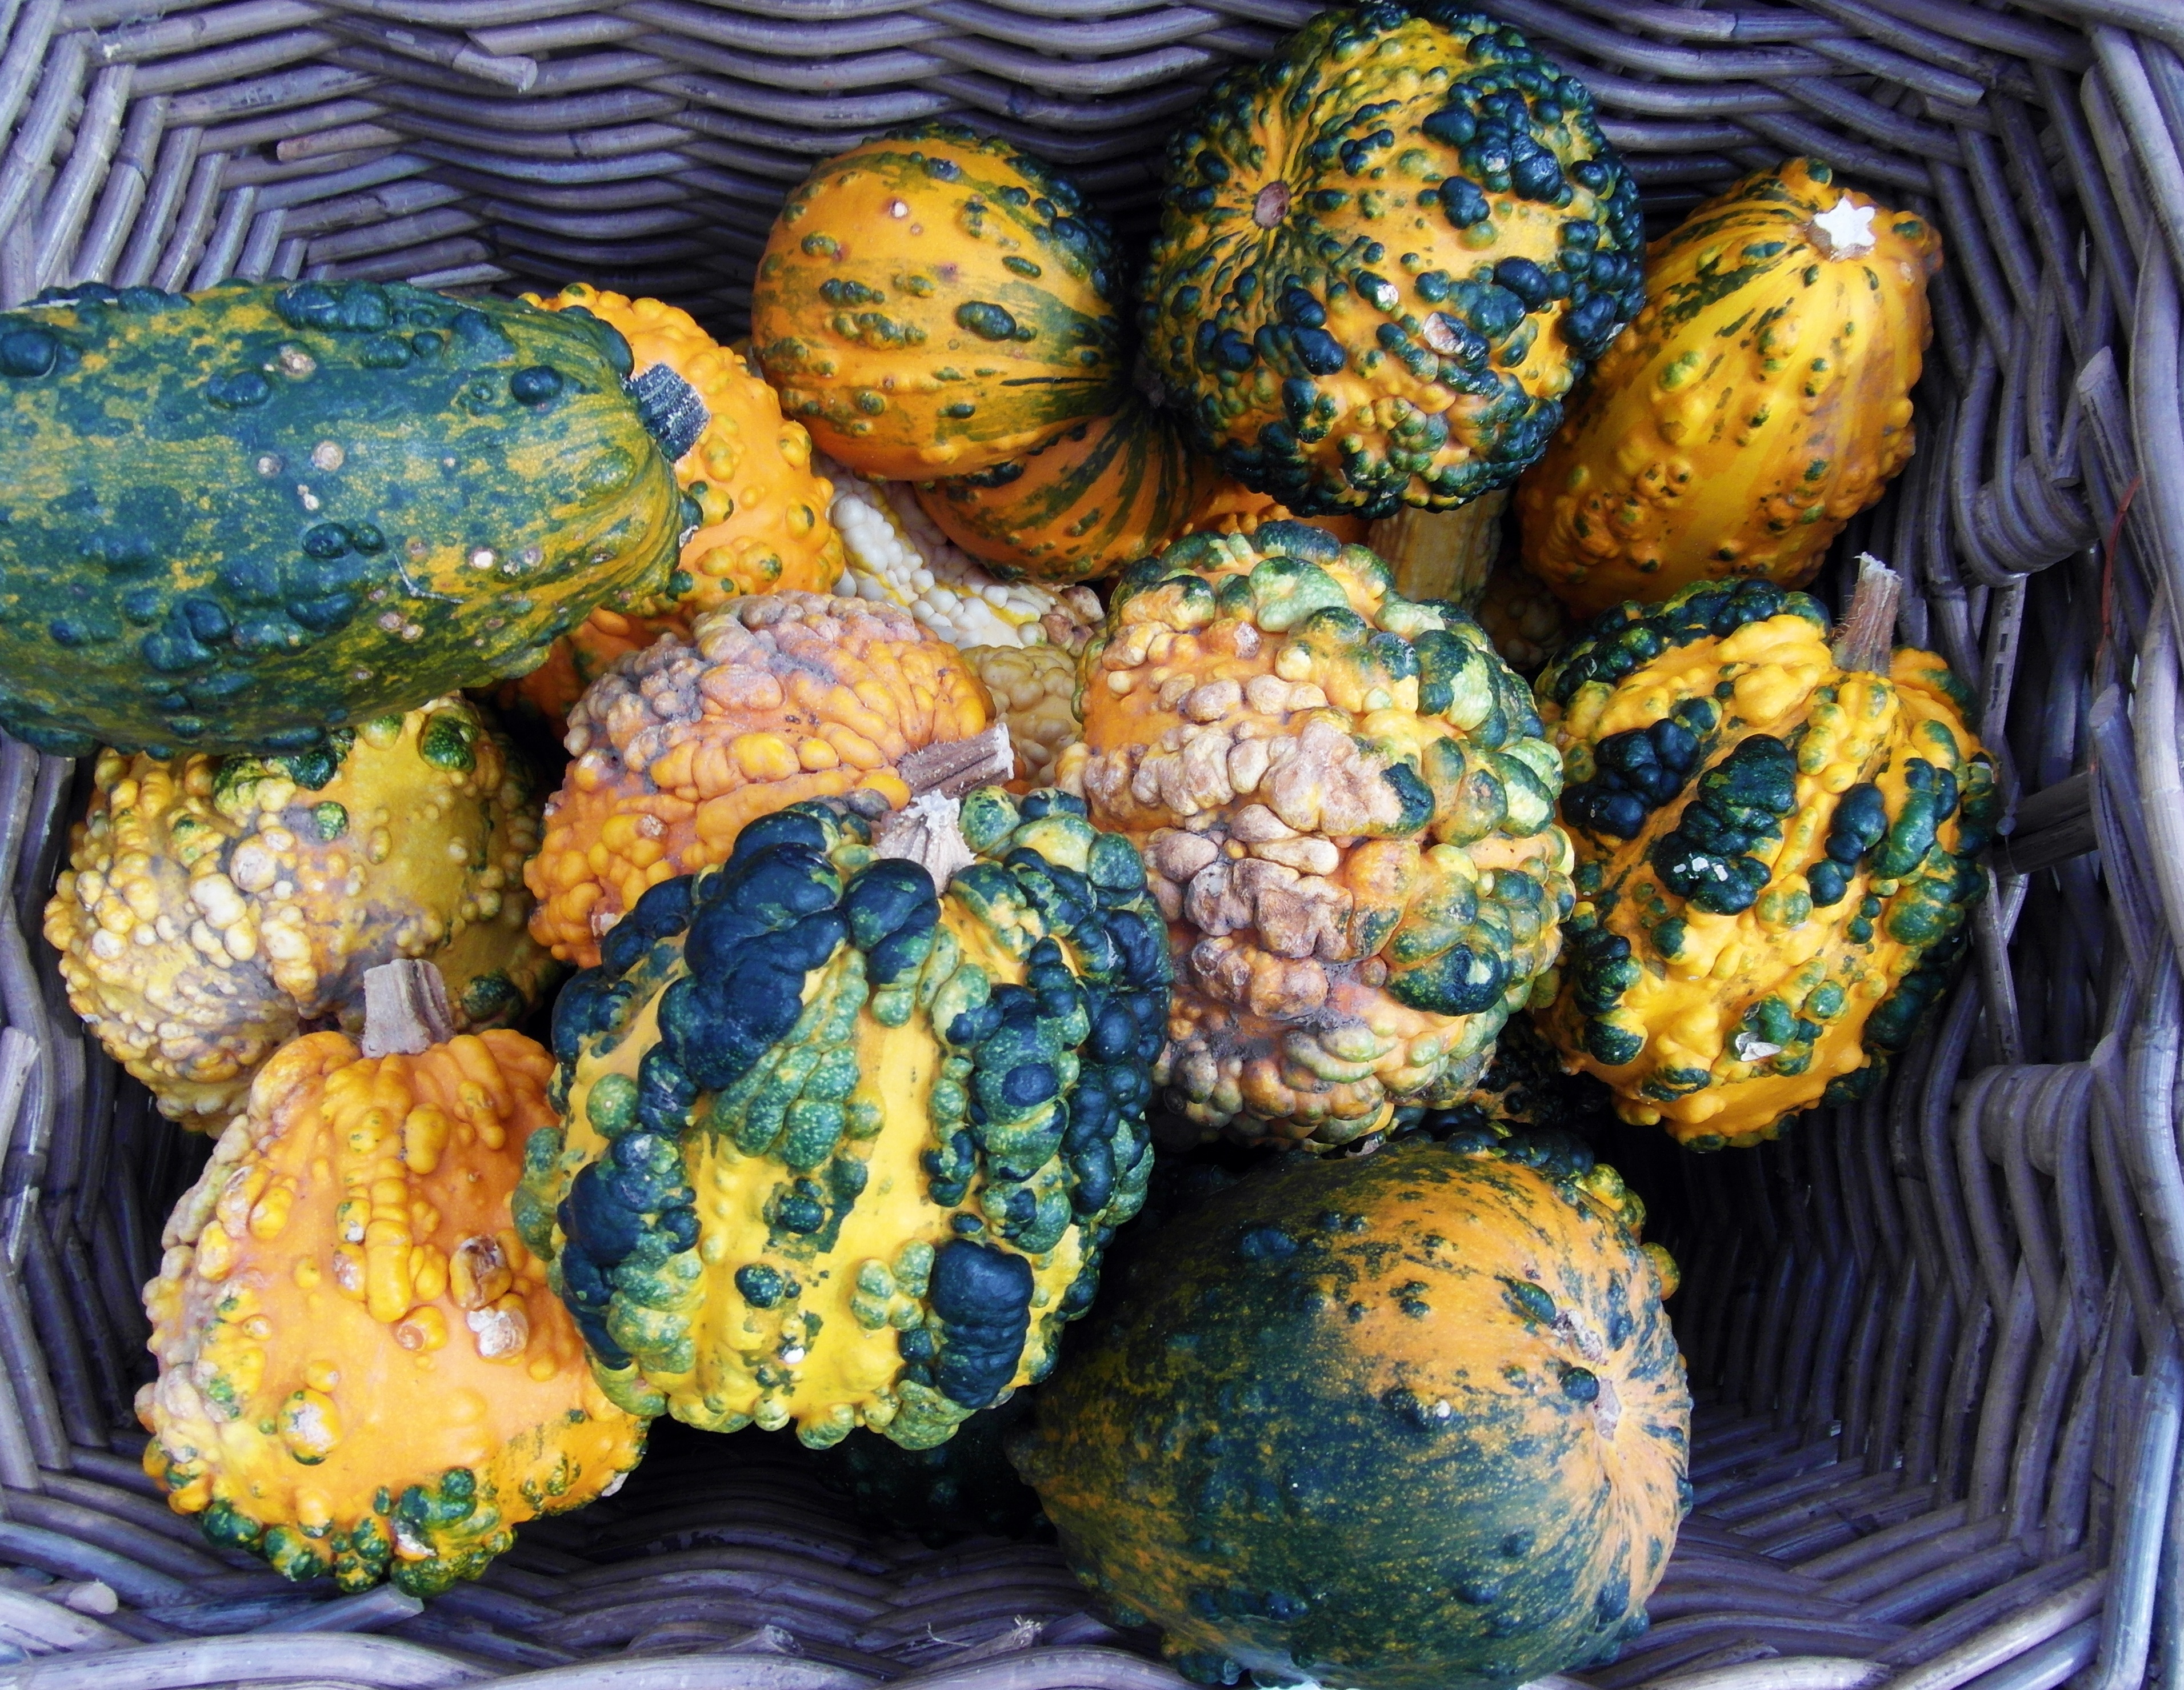
plant, fruit, flower, decoration, food, harvest, produce, vegetable, color, autumn, pumpkin, colorful, yellow, basket, gourd, calabaza, pumpkins, cucurbita, autumn decoration, decorative squashes, flowering plant, winter squash, land plant, cucumber gourd and melon family